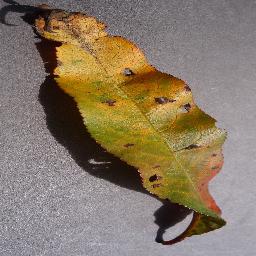
Label: Peach___Bacterial_spot